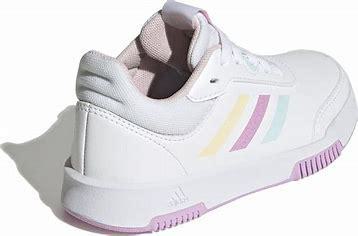
Brand: Adidas
Model: Tensaur